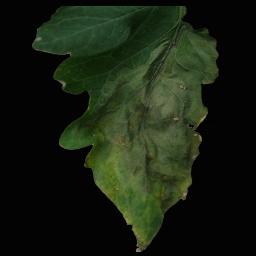
Label: Tomato___Late_blight